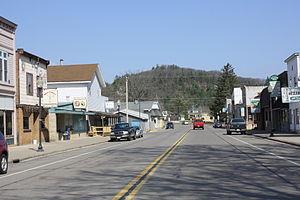
Le village de Friendship est le siège du comté d'Adams, dans l’État du Wisconsin, aux États-Unis. Sa population s’élevait à 725 habitants lors du recensement de 2010.